Donetsk

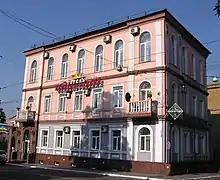
The "Velikobritaniya" hotel is one of the oldest buildings in Donetsk, constructed in 1883.

This 5-star hotel in the center of Donetsk is the only ex-Ukrainian hotel to join The Leading Hotels of The World and was Ukraine's leading business hotel according to the World Travel Awards Association. It was built in 1938 by order of Shuvalova and Rechanikov. During the Nazi occupation of Donetsk, the Gestapo occupied the hotel as a headquarters; the building was partially destroyed during the war. The hotel was reopened after the reconstruction in 2004.